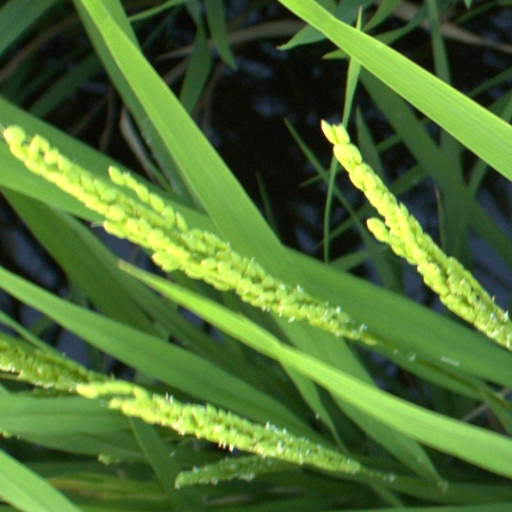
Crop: rice